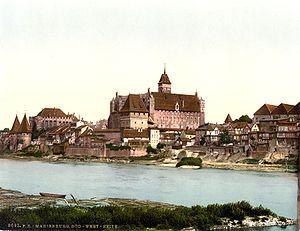
La forteresse teutonique de Marienbourg est située à Malbork, en Poméranie, dans le territoire actuel de la Pologne.